NS Savannah

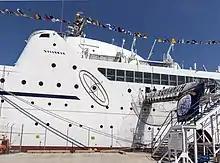
"Savannah" at Pier 13 in Baltimore in 2012

The museum had hoped to recondition and improve the ship's public spaces for visitors, but these plans never materialized. "Savannah" never drew the visitors that the museum's other ships, notably the aircraft carrier , did. When a periodic MARAD inspection in 1993 indicated a need to dry dock "Savannah", Patriots Point and the Maritime Administration agreed to terminate the ship's charter in 1994. The ship was moved from the museum and dry docked in Baltimore, Maryland, in 1994 for repairs, after which she was moved to the James River Merchant Marine Reserve Fleet near Newport News, Virginia.